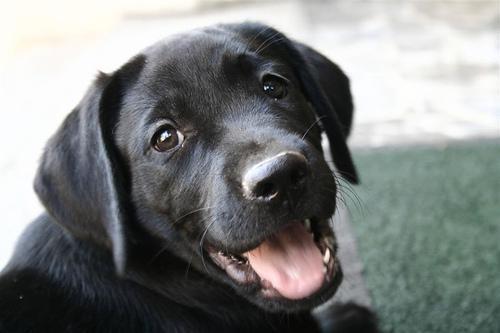
Labrador_retriever